Elections in Ethiopia

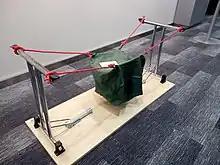
A type of ballot box used in Ethiopian elections

Although the history of Ethiopia is dotted with non-democratic systems of government such as the Abyssinian, Jimma, Harar, Wolayta Kingdoms, many of these states also had or reigned over egalitarian political systems that allowed popular participation similar to the ones in ancient Greece or Western Africa. The most commonly cited example of the egalitarian governance structures is the "Gada" System of the Oromo People that had an peer group based system with developed legislative bodies. In addition to the "Gada", and similar systems among the Mursi, Gurage, Sidamo, Kambata, Somali People; the "Bayto" and "Risti" systems among the Tigray and the elected variants of the "Abat" and "Rist" systems o f the Amhara have been considered to be pre-modern democratic systems that predate the current constitutional order.